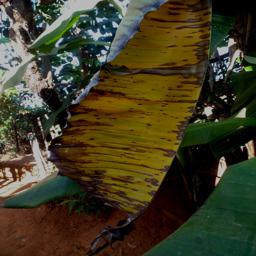
Label: MALBHOG LEAF